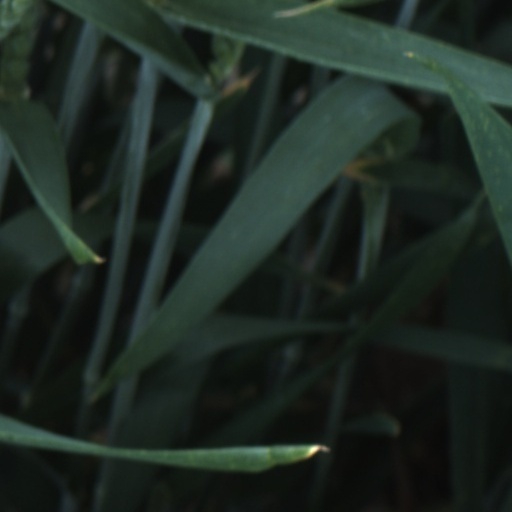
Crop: wheat